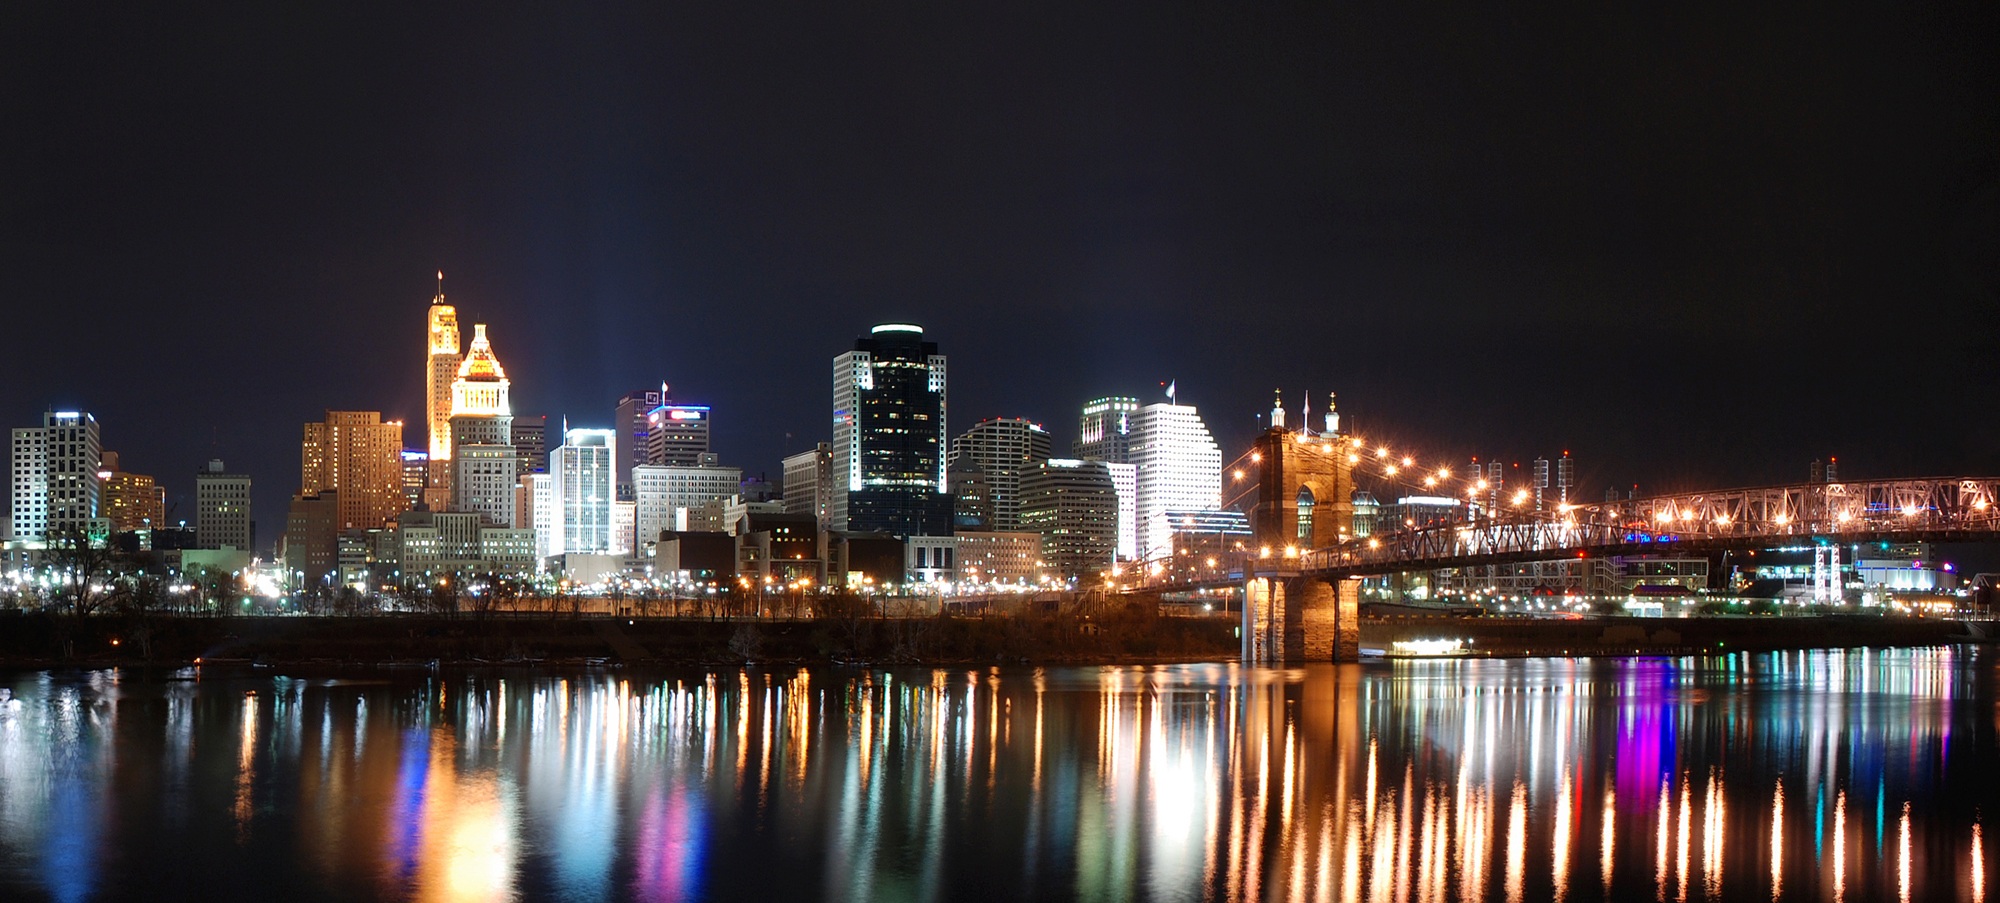
landscape, water, light, sky, skyline, night, building, city, skyscraper, urban, new york, cityscape, panorama, downtown, dark, dusk, evening, reflection, usa, america, landmark, metropolis, urban area, human settlement, metropolitan area